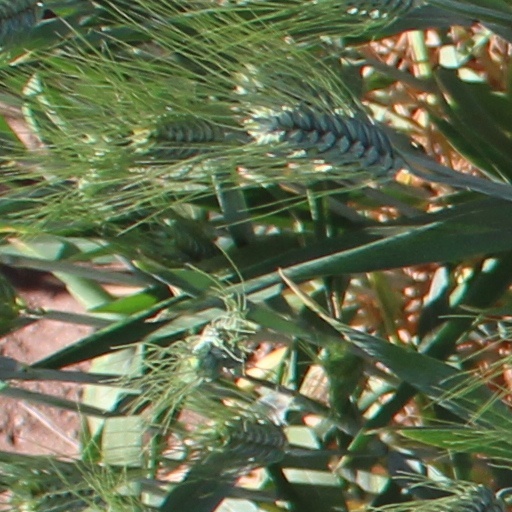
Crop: wheat